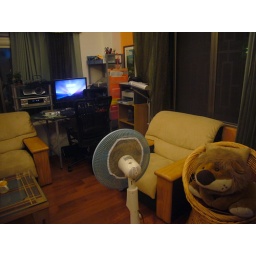
new home office in 1F (night)